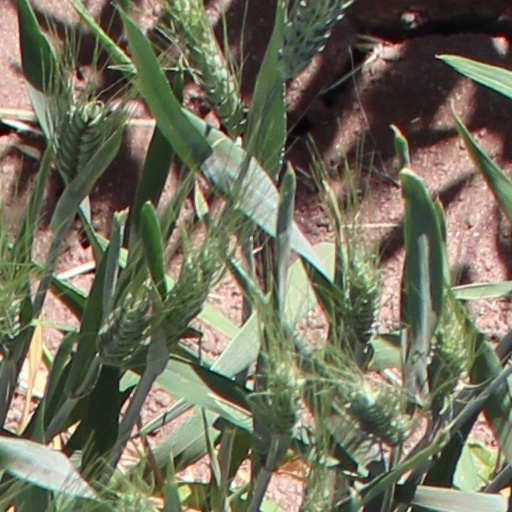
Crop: wheat